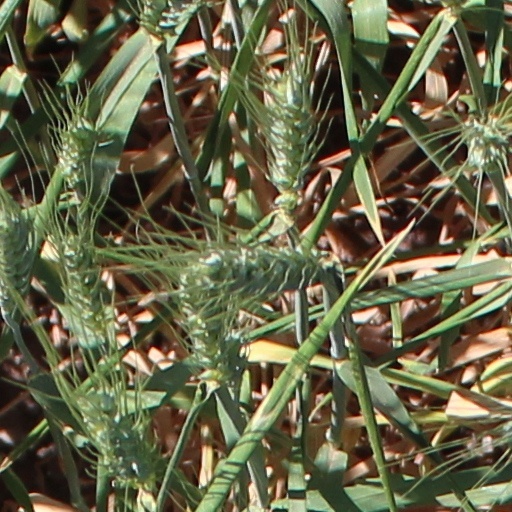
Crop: wheat